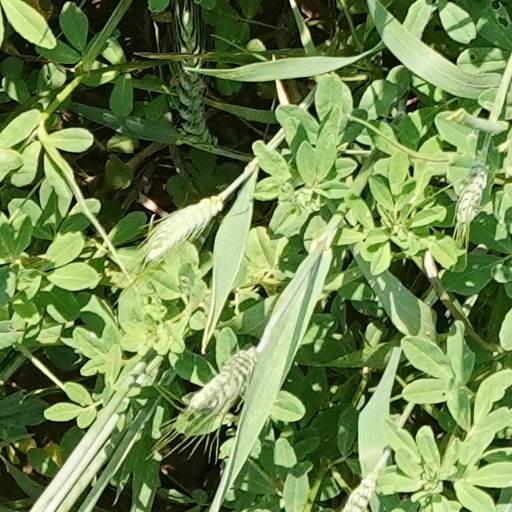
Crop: wheat